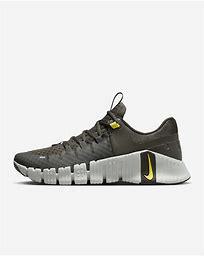
Brand: Nike
Model: Free Metcon 5